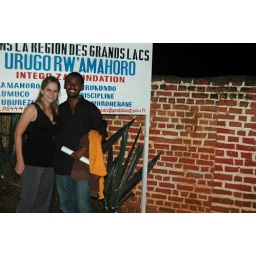
Ben and I standing in front of the sign at the Nyamirambo Center for street kids.